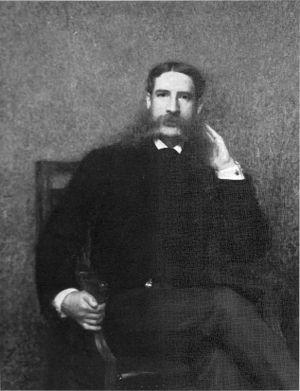
Robert Vonnoh, né le 17 septembre 1858 à Hartford dans l'état du Connecticut et décédé le 28 décembre 1933 à Nice dans le département des Alpes-Maritimes, est un peintre impressionniste américain, spécialisé dans la peinture de paysage et de portrait. Il a principalement travaillé sur la côte est des États-Unis et en France, au sein de la colonie d'artistes de Grez-sur-Loing.